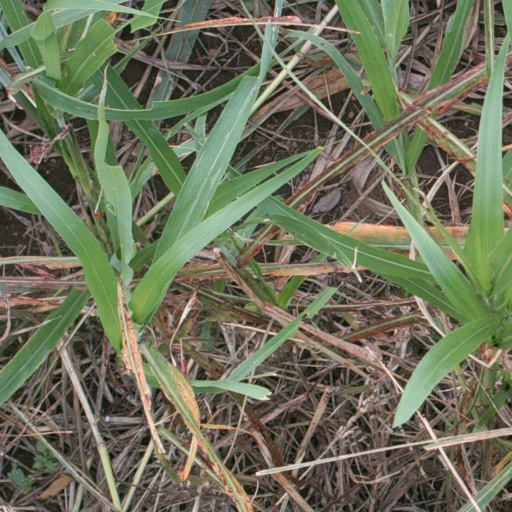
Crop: sorghum